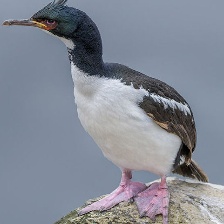
Species: AUCKLAND SHAQ
Scientific name: LEUCOCARBO COLENSOI